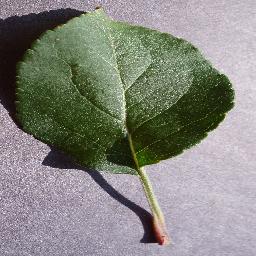
Label: Apple___healthy